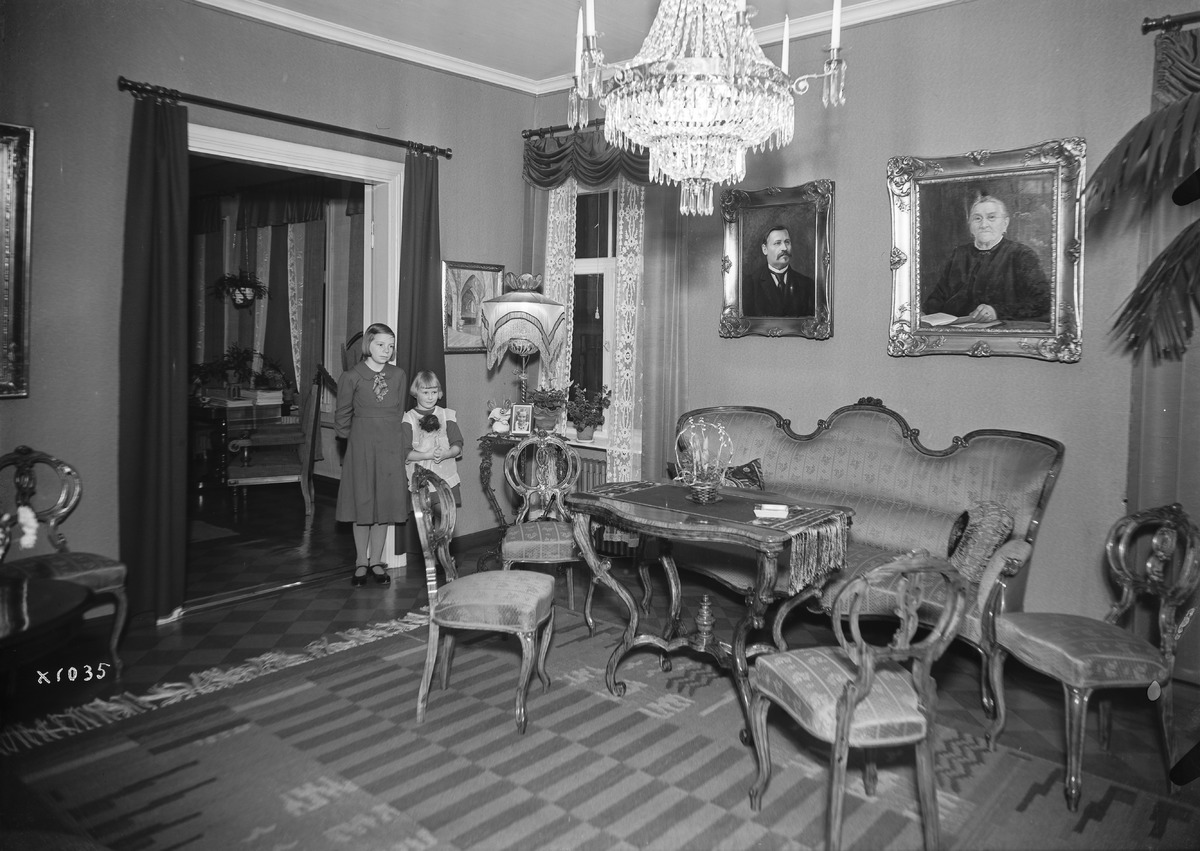
Kihlakunnantuomari Pekka Turpeisen perhettä kotonaan
The family of District Judge Pekka Turpeinen at home
sisällön kuvaus: Kihlakunnantuomari Pekka Turpeisen perhettä kotonaan vuonna 1938. Kaksi lasta olohuoneessa. content description: The family of District Judge Pekka Turpeinen at home in 1938. Two children in the living room.
Vuosi: 1938
Paikka: , Suomi, Suomi
Aiheet: kodit; koti; kristallikruunut; kaksin; asunnot; sisäkuva; apartments; homes